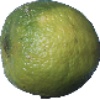
Label: Limes 1